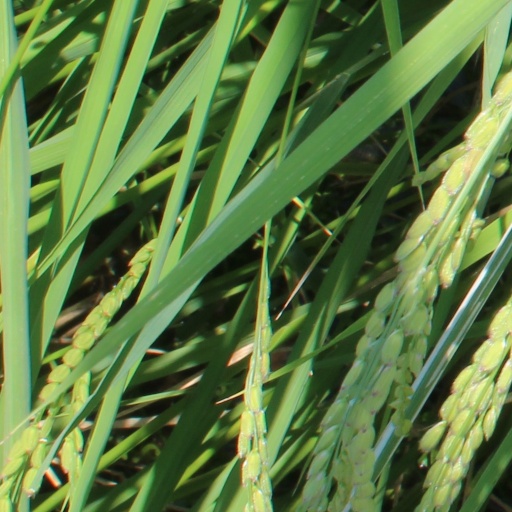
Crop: rice